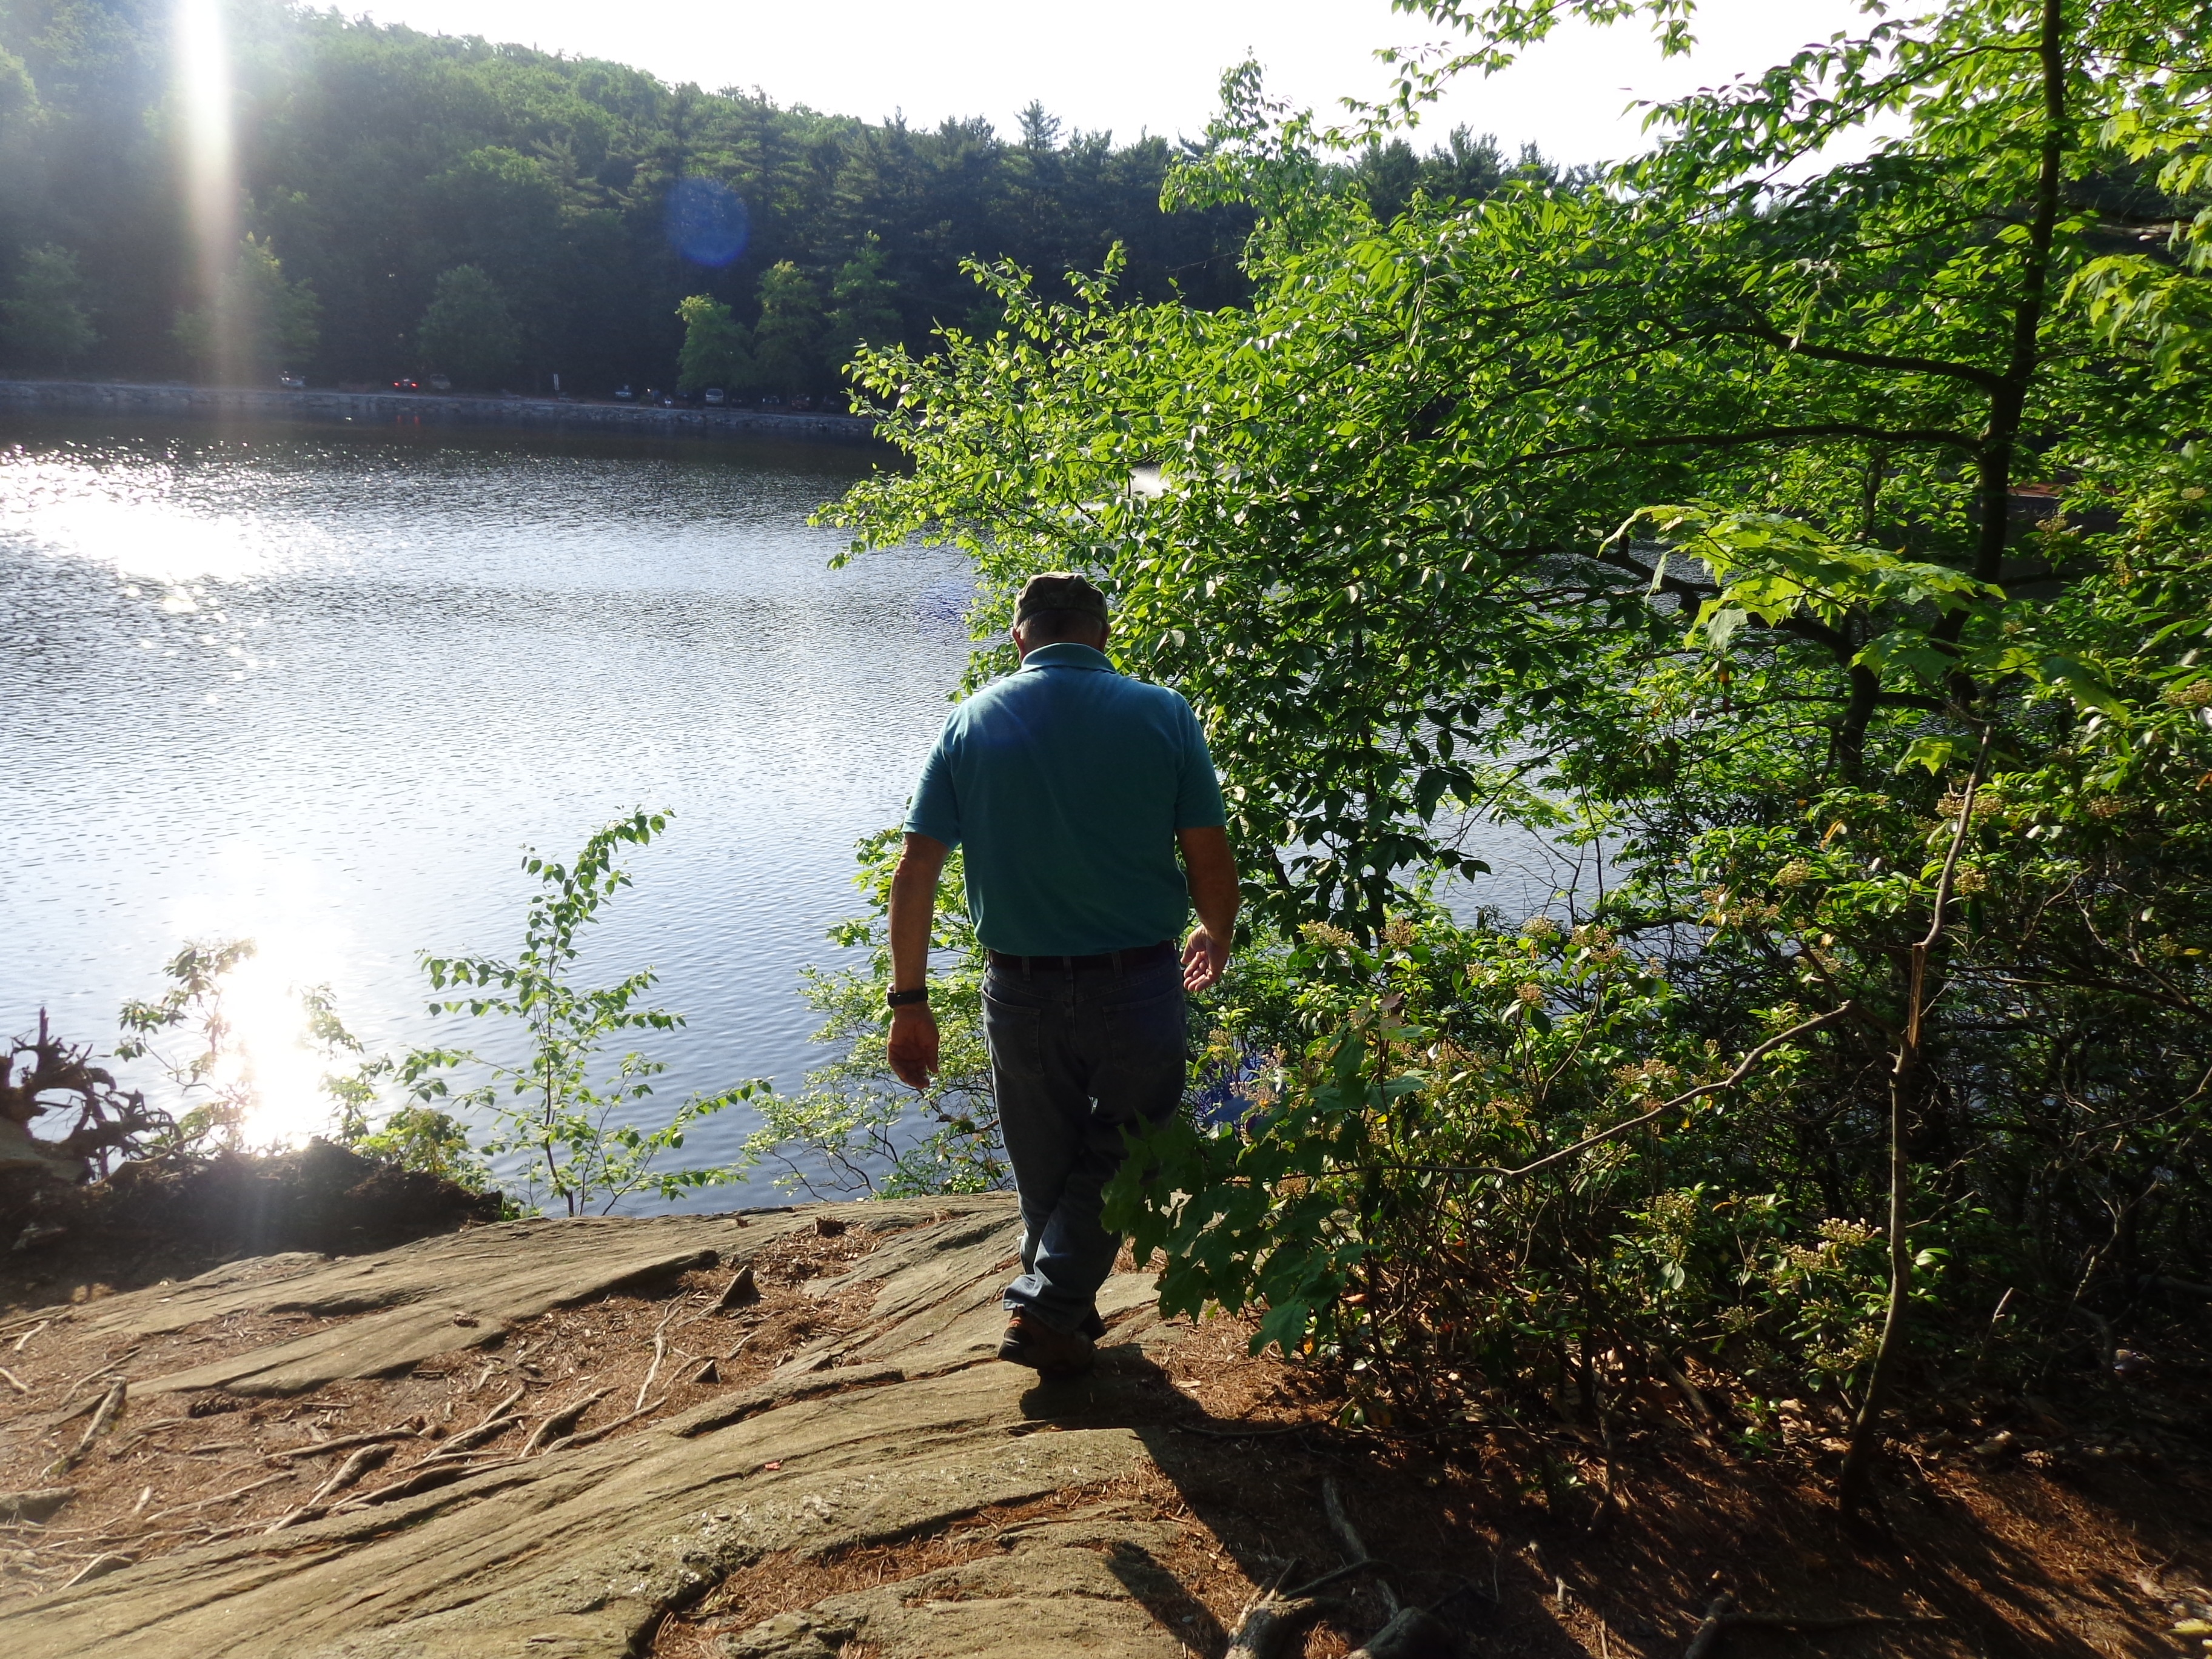
tree, forest, wilderness, walking, trail, adventure, jungle, soil